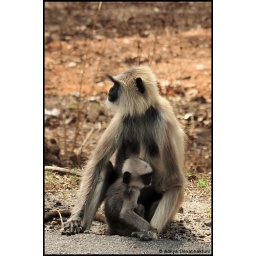
Waiting for the next car to come by to drop some more of those plastic wrapped goodies !!